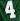
Number: 4